Geology of the Lassen volcanic area

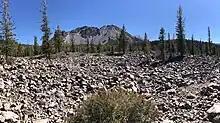
Avalanche deposit (foreground) at Jumble Chaos derived from the Jumble Crags escarpment (background)

Additional volcano hazards at Lassen are rockfalls and landslides not directly related to eruptions. Recently erupted volcanic domes are unstable and can collapse, generating small to large rockfalls. Approximately 350 years ago, collapse of one of the Chaos Crags domes generated huge rockfalls, creating an area now called the Chaos Jumbles. The first and largest of these traveled downslope and was able to climb up the side of Table Mountain. The trigger for the rockfall is unknown, but was most likely a large earthquake. Normal weathering also weakens fractured volcanic rock and contributes to small rockfalls. In the summer of 1994, a rockfall of occurred on the northeastern flank of Lassen Peak. During periods of extreme rainfall or snow melt, mudflows are sometimes generated by mobilization of loose volcanic debris and soil on the slopes of volcanoes.